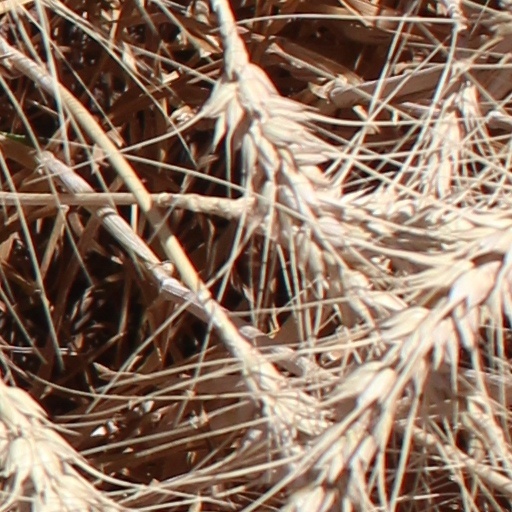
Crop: wheat